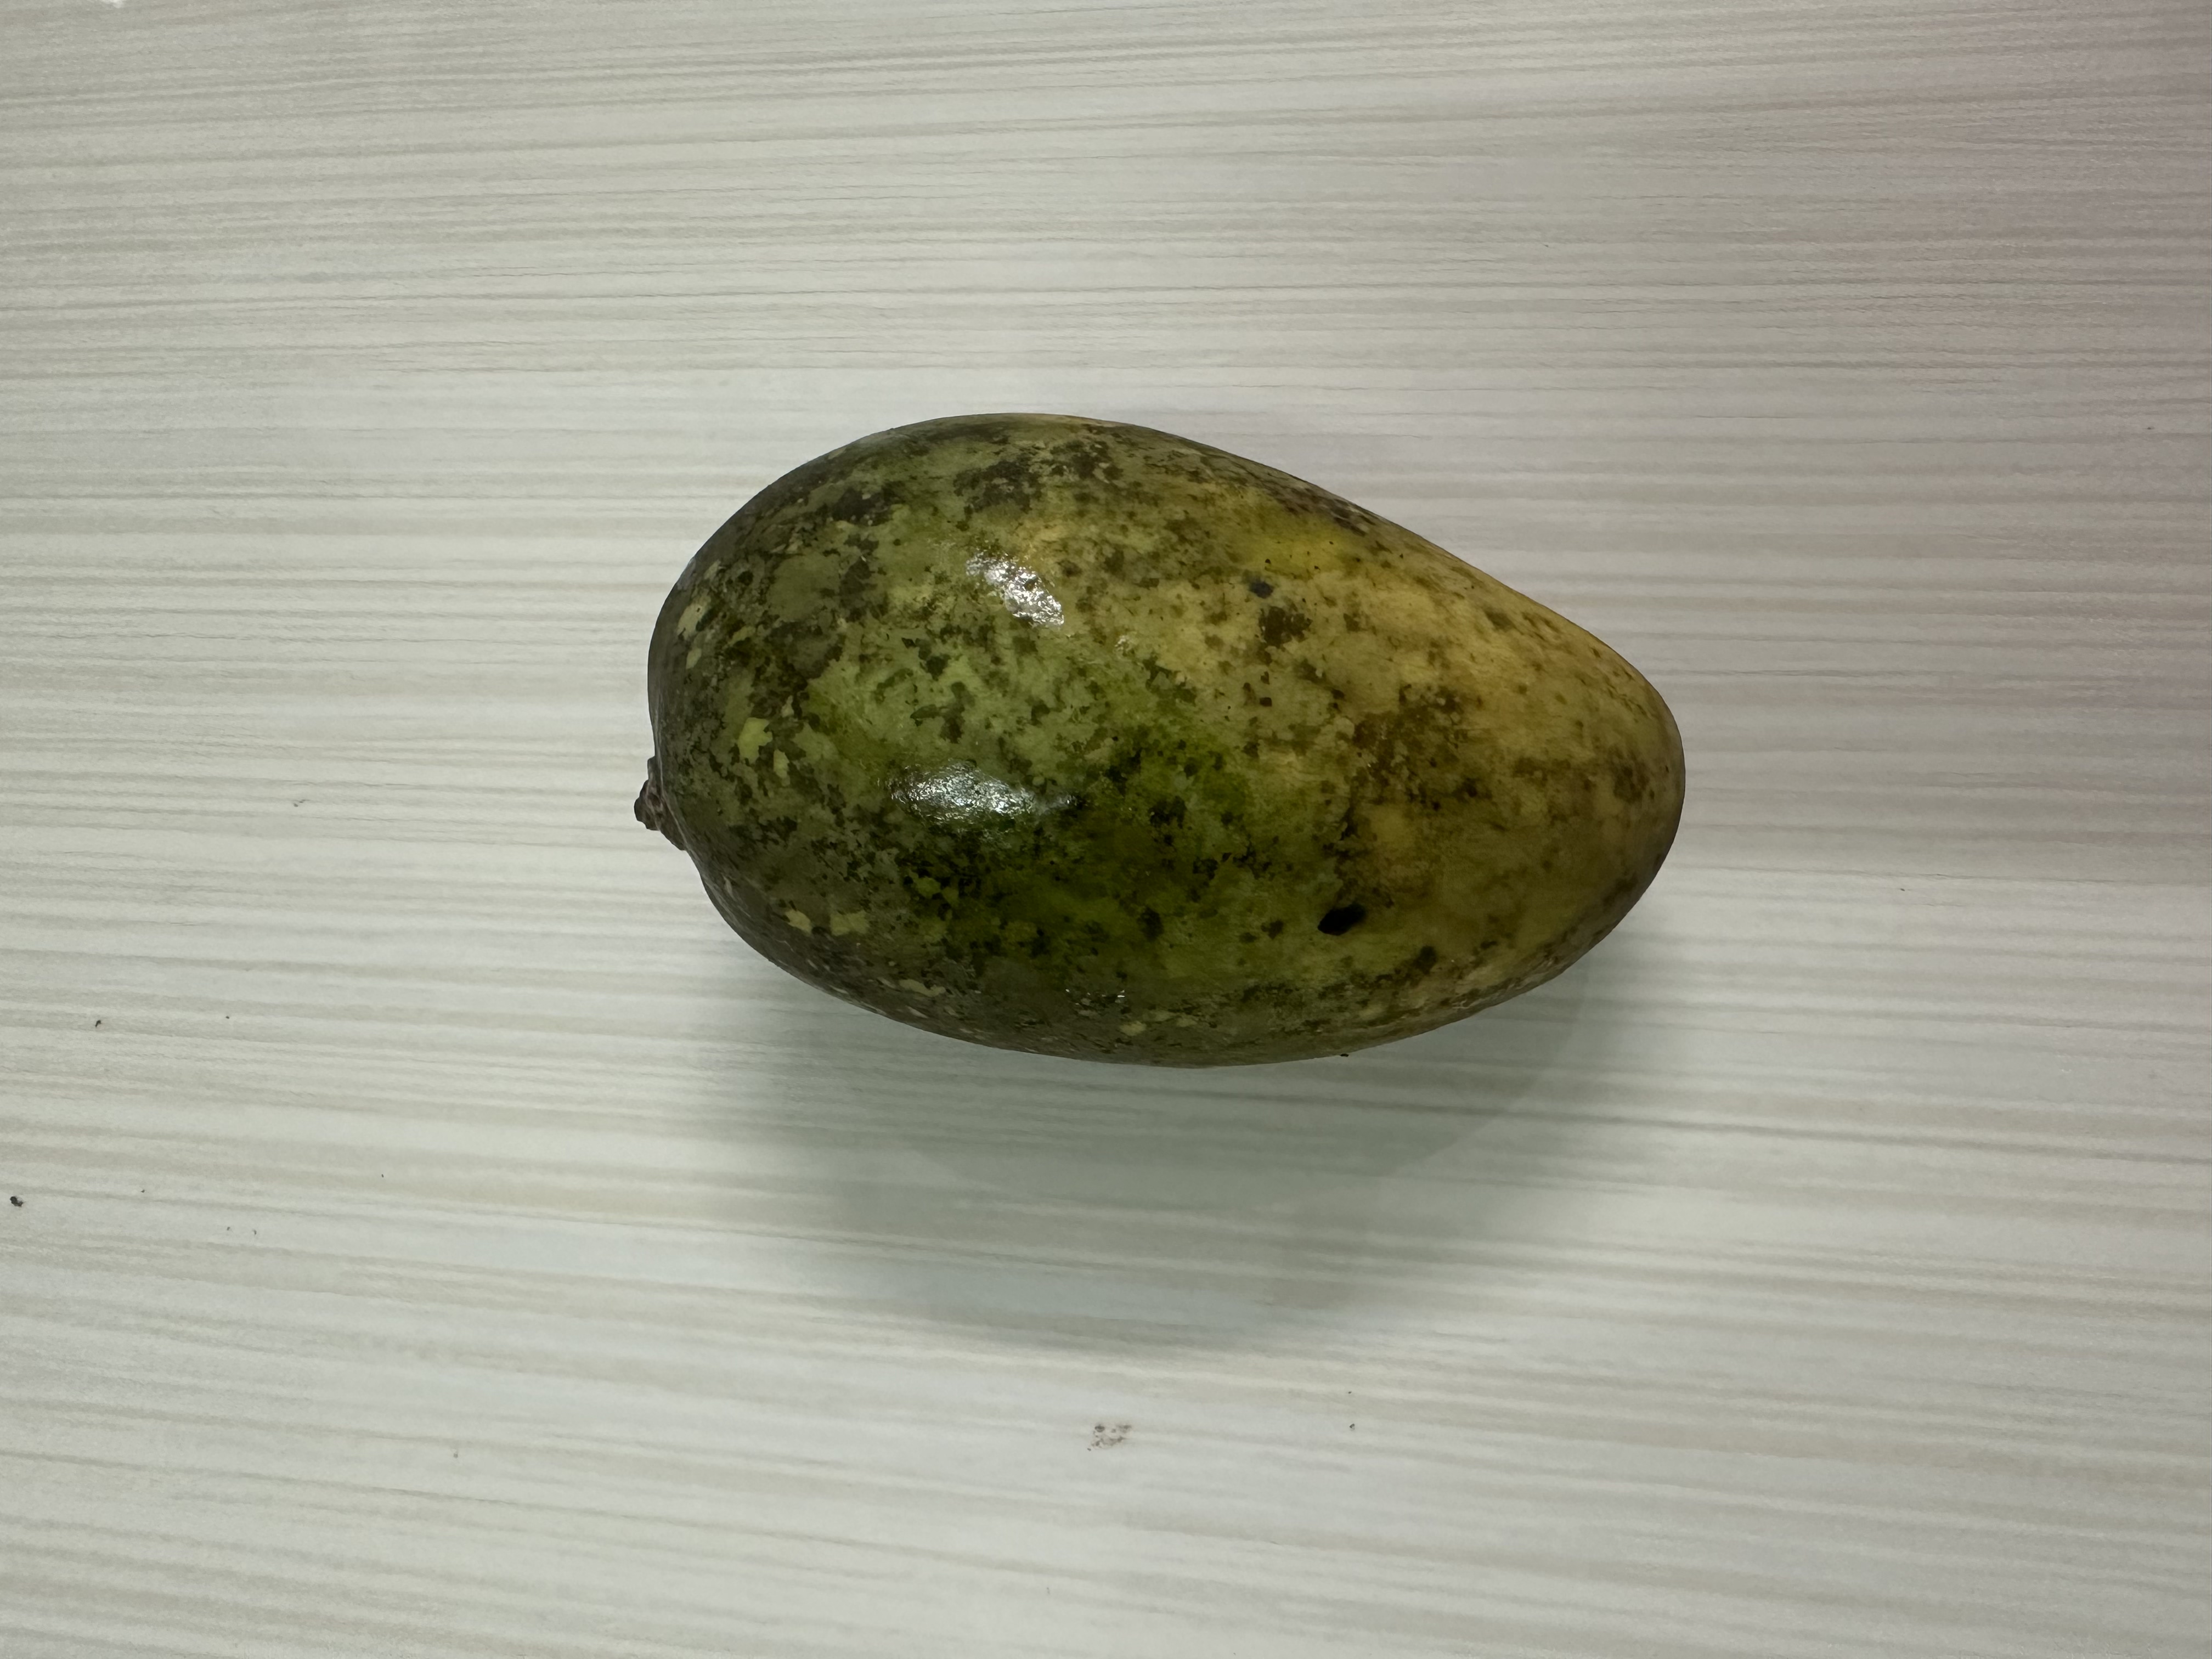
Mango variety: Katimon